Narcis Răducan

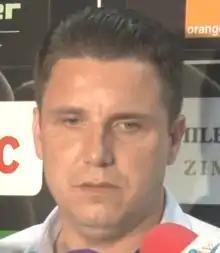
Răducan in 2015

Narcis Claudiu Răducan (born 23 September 1974 in Focşani) is a retired Romanian footballer who played as a midfielder.